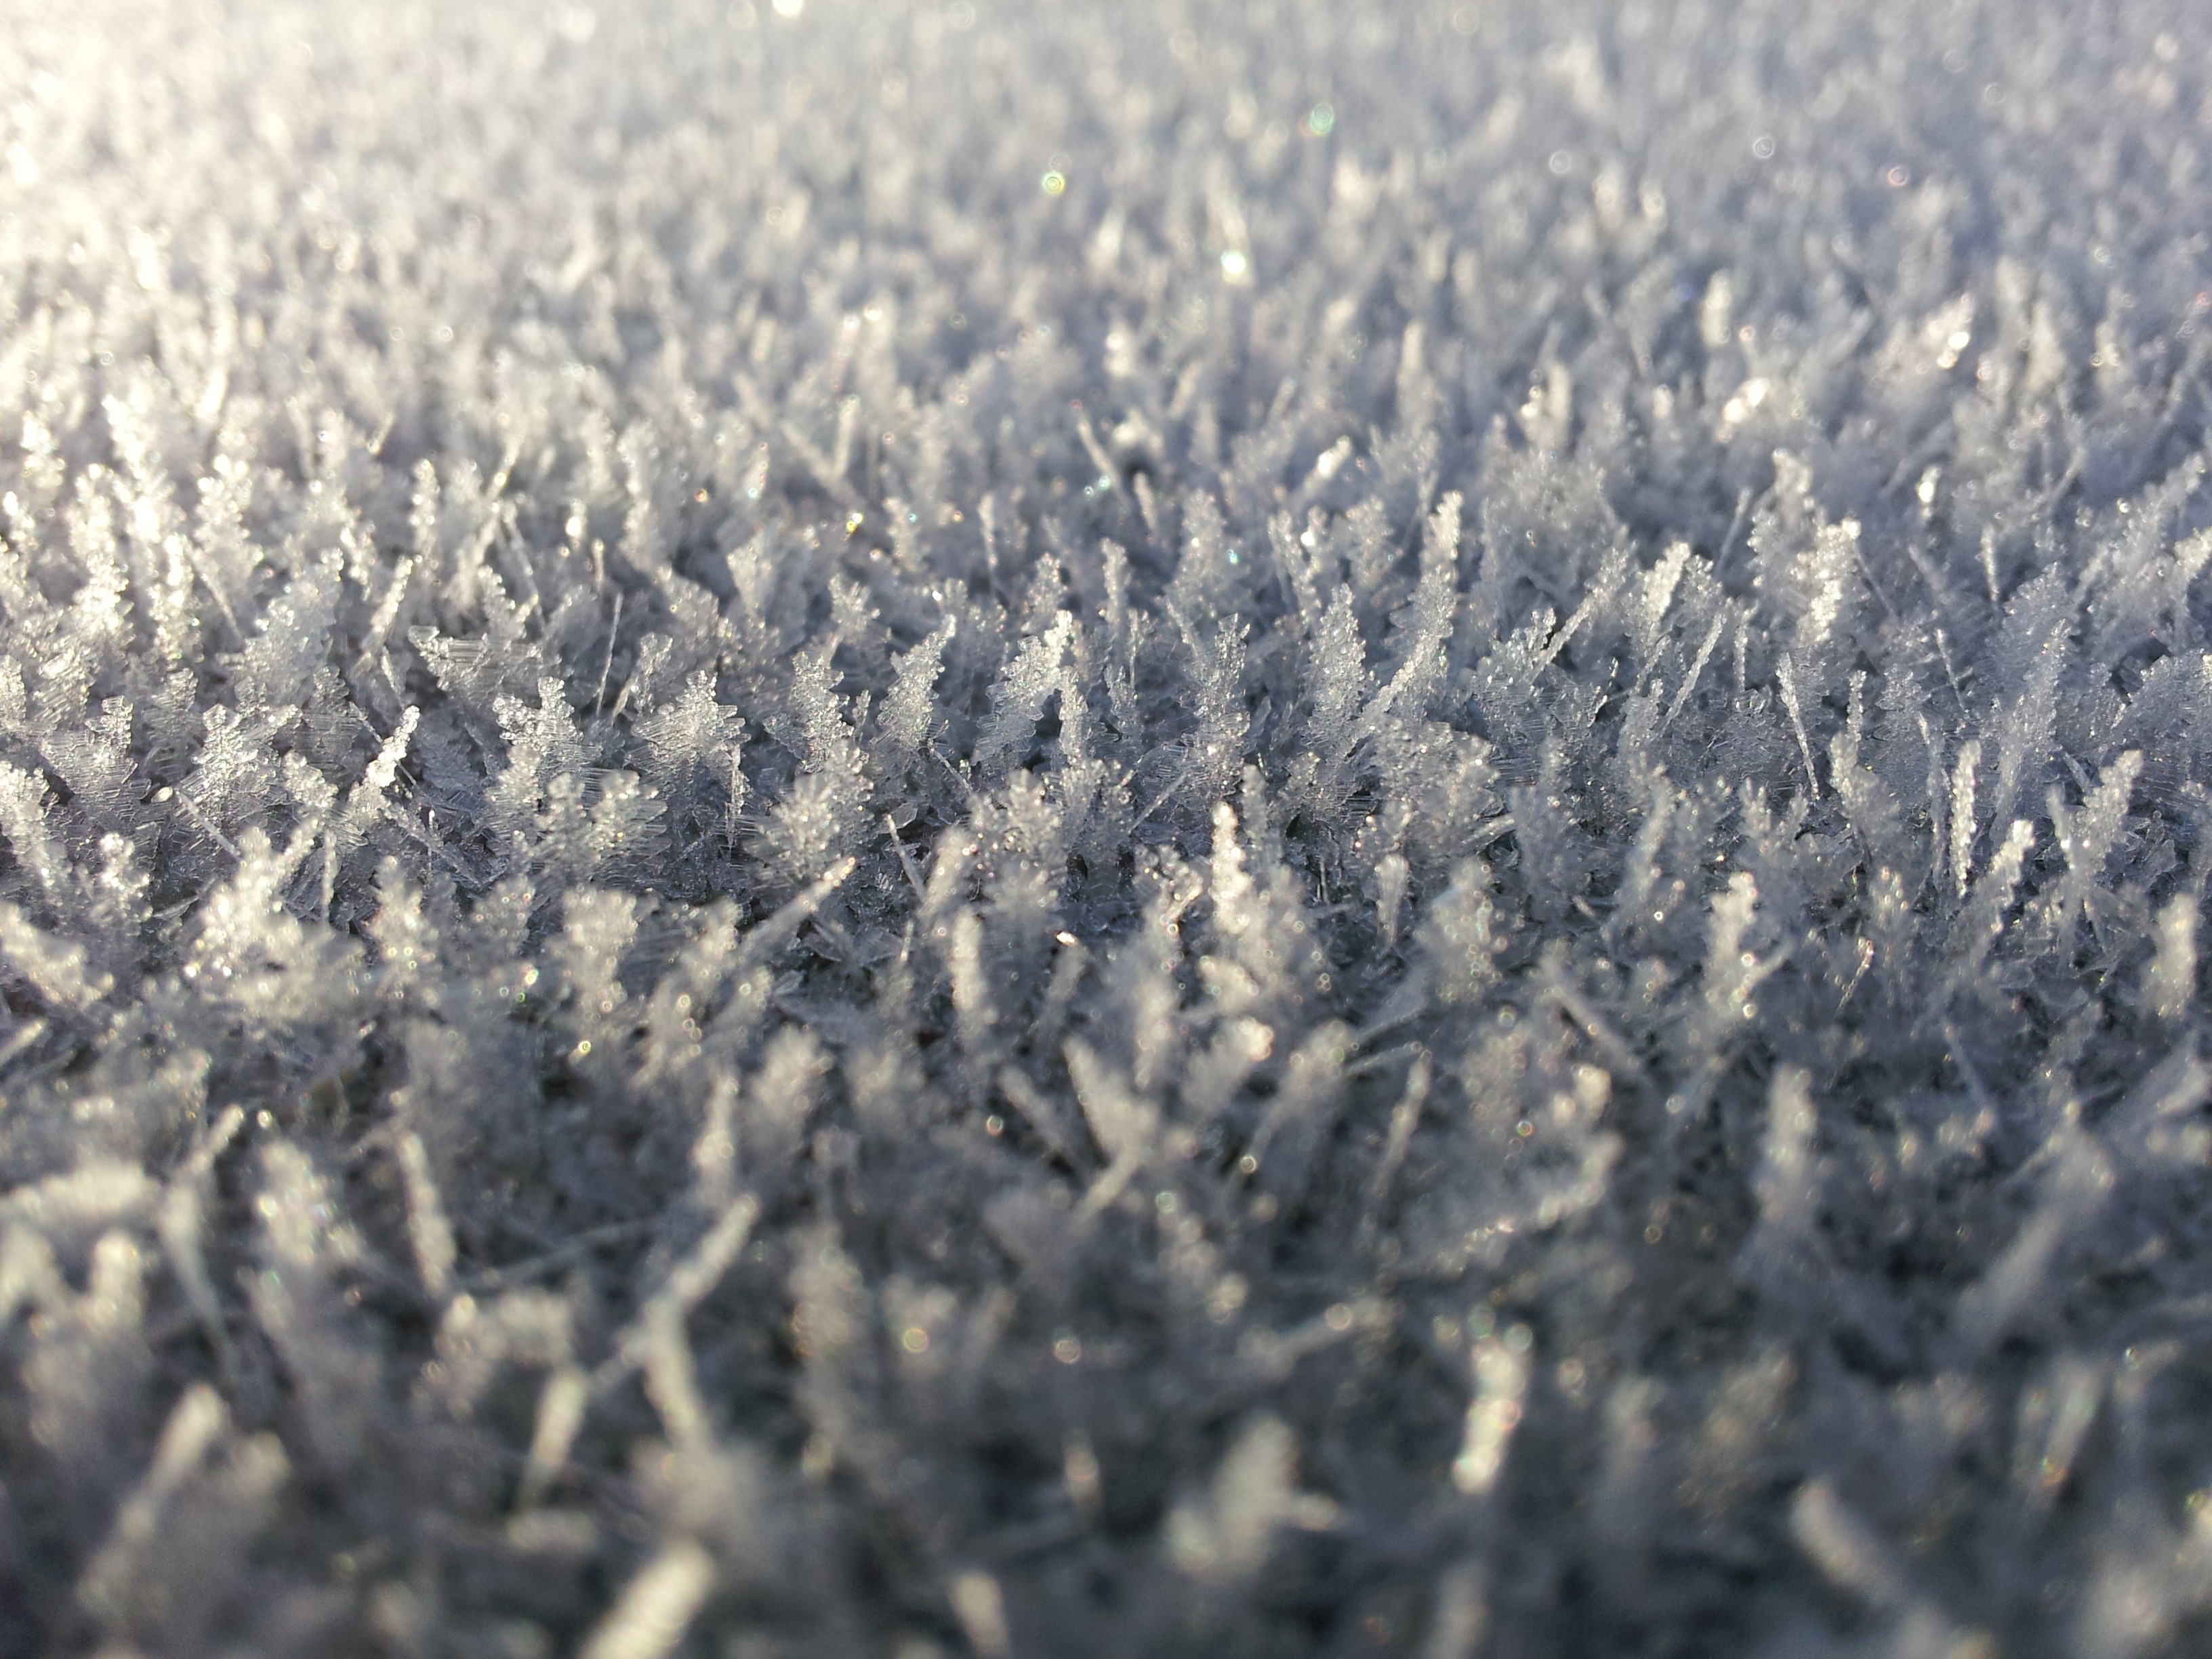
tree, grass, snow, winter, field, frost, ripe, ice, crop, frozen, close up, hoarfrost, freezing, eiskristalle, commodity, grass family